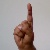
The image shows a hand gesture representing the letter 'D' in Indian Sign Language.